Long Beach Island

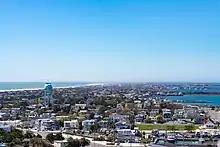
View southwards over Barnegat Light and the island

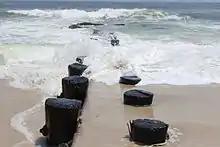
Afternoon surf

Long Beach Island is located north of Atlantic City east-southeast of Philadelphia and south of New York City. LBI is approximately in length, which includes of marsh protected as part of Edwin B. Forsythe National Wildlife Refuge located on the southern tip. The island is about a half-mile wide (800 m) at its widest point in Ship Bottom, and spans at its narrowest point in Harvey Cedars.